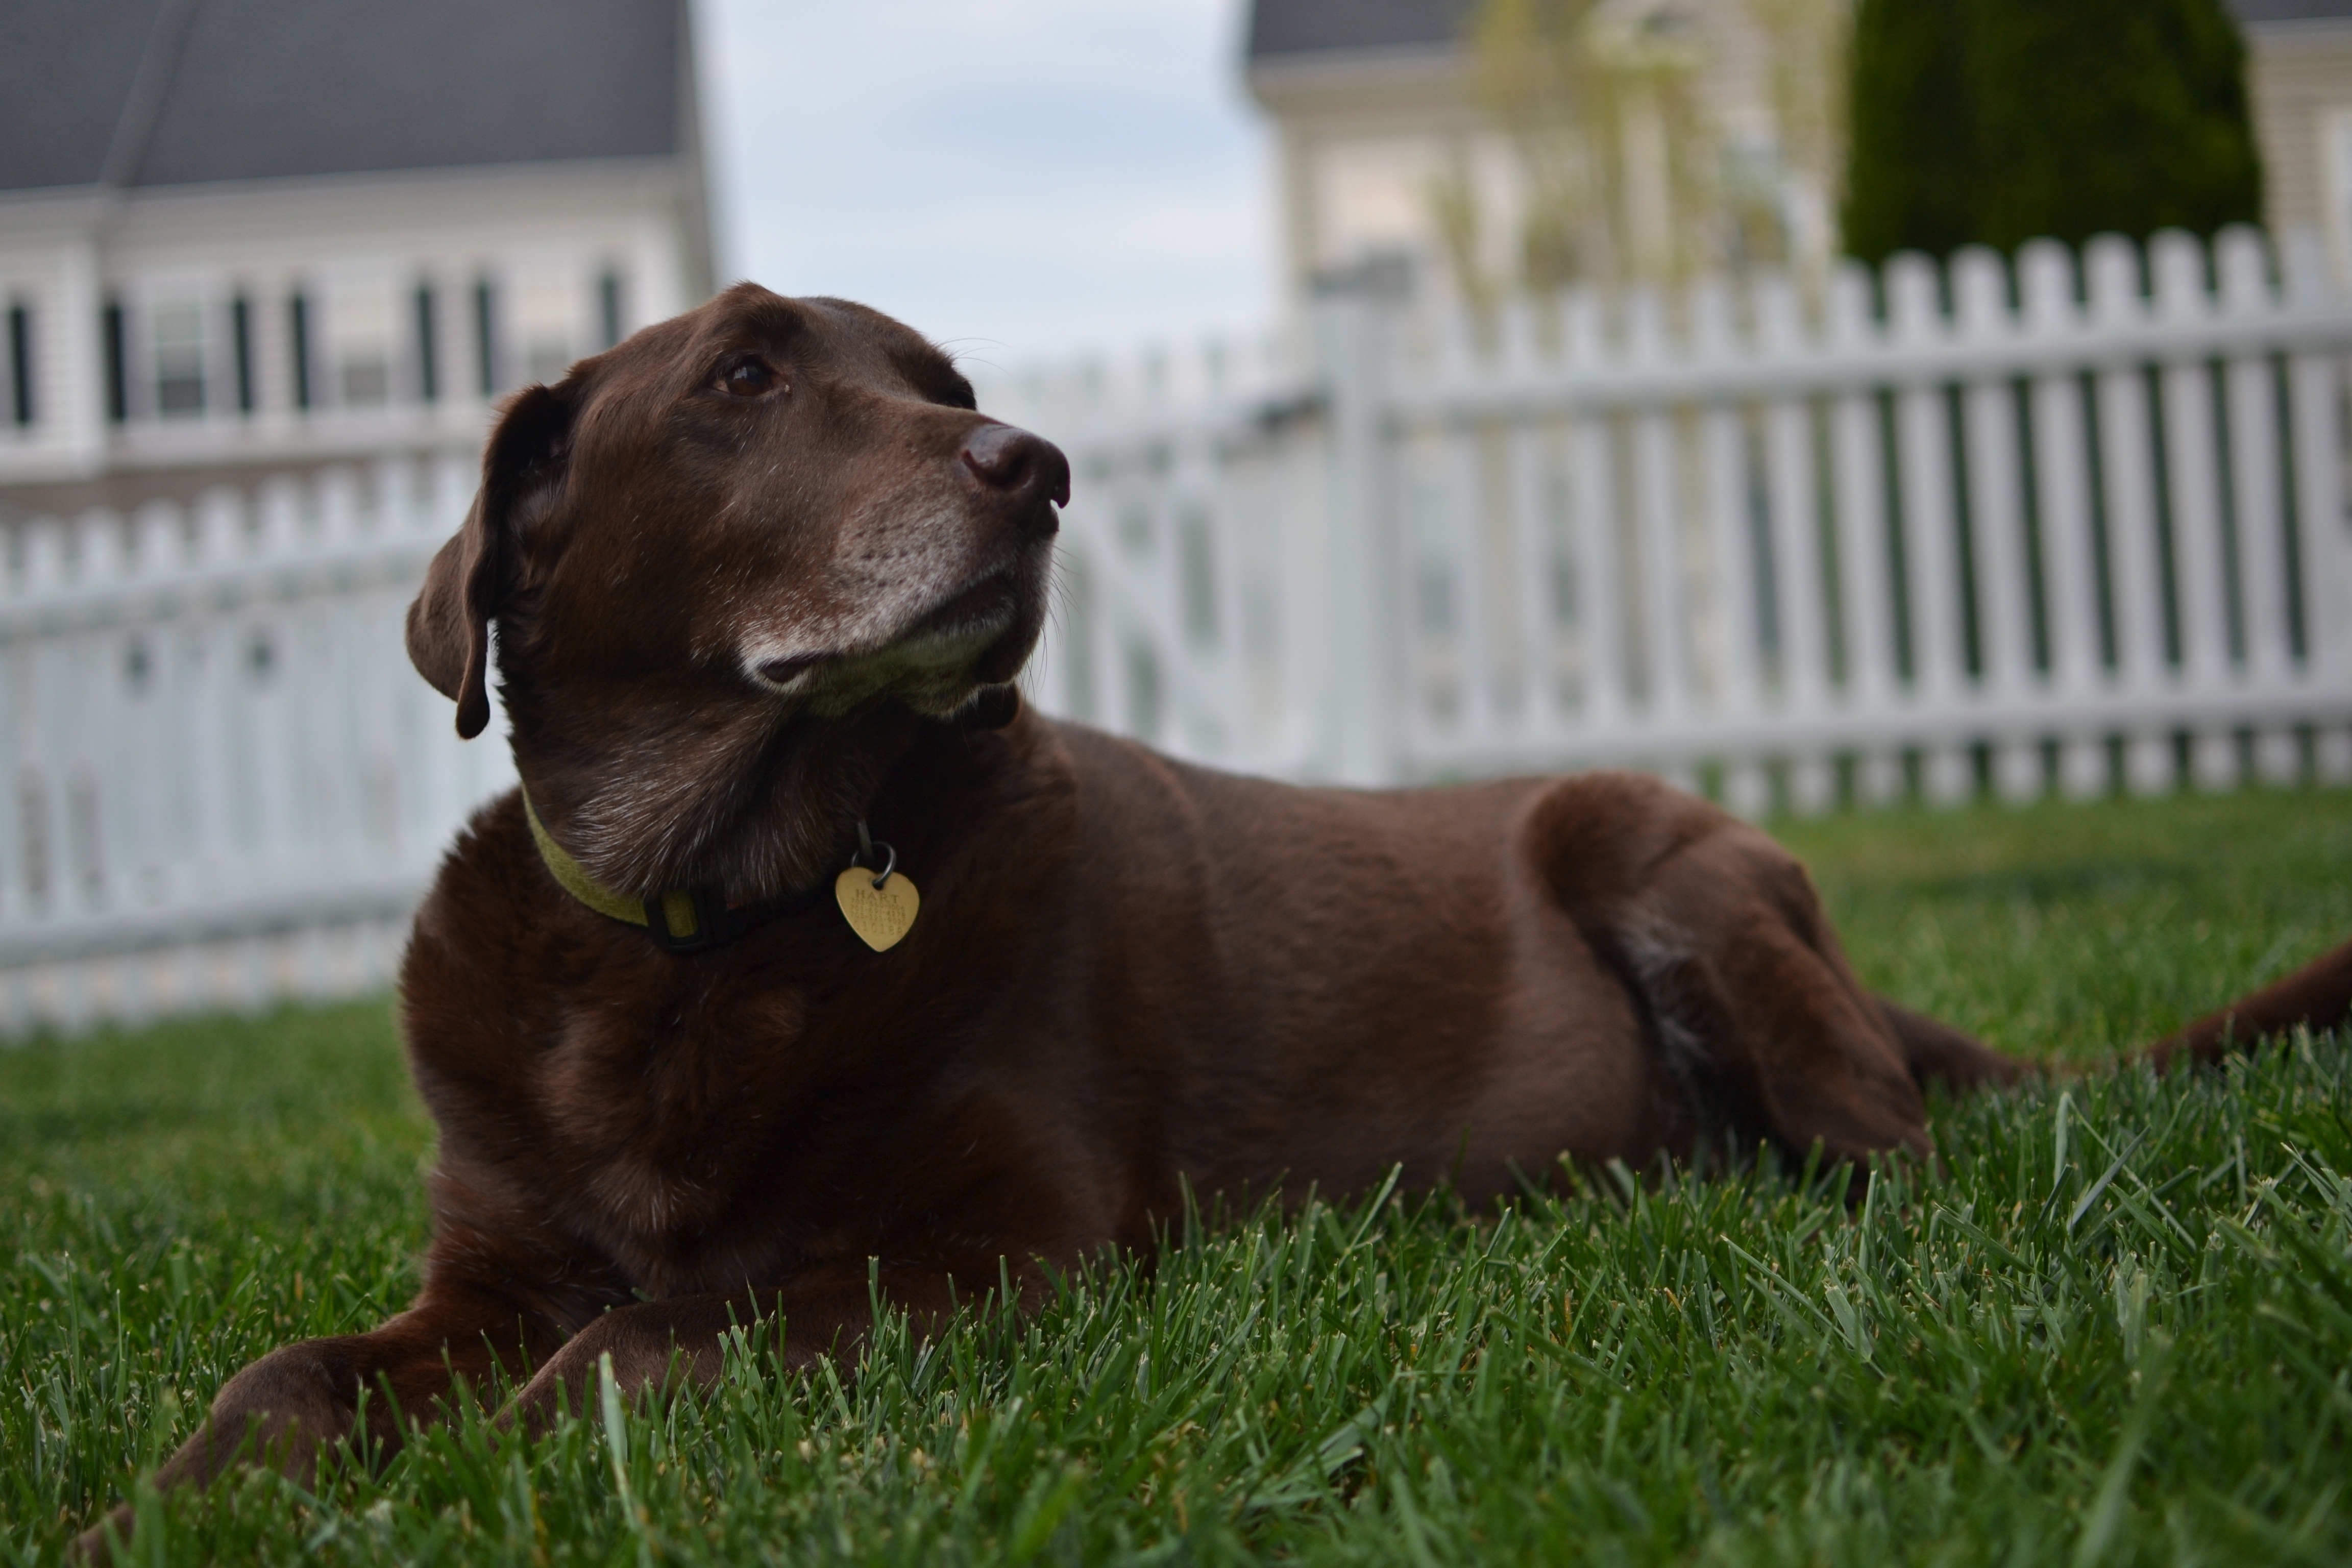
puppy, dog, mammal, vertebrate, labrador retriever, dog breed, retriever, dog like mammal, carnivoran